Nicosia Marathon

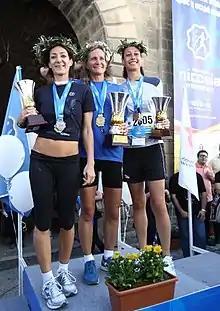

Runners are mostly European but participation from Brazil, United States, Australia, Japan, Ethiopia, China and Turkey are very common.